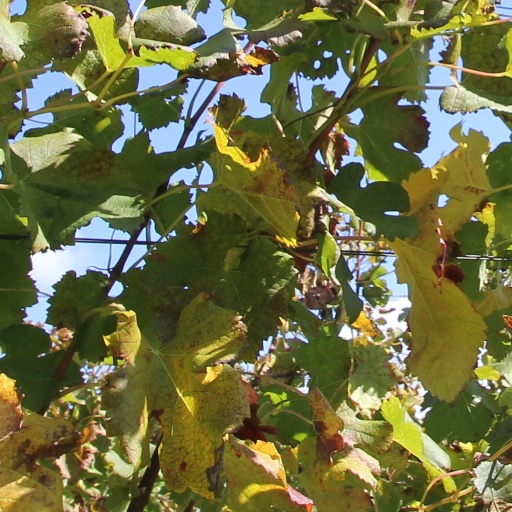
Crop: grape